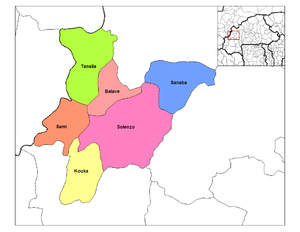
Sami est un département du Burkina Faso située dans la province Banwa et dans la région Boucle du Mouhoun.
Les Banwa sont une des 45 provinces du Burkina Faso située dans la région de la Boucle du Mouhoun.
Tansila est un département et une commune rurale du Burkina Faso, situé dans la province des Banwa et la région de la Boucle du Mouhoun. En 2012, le département comptait 29 469 habitants.
Balavé est un département du Burkina Faso située dans la province des Banwa et la région de la Boucle du Mouhoun.